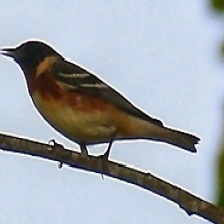
Species: BAY-BREASTED WARBLER
Scientific name: SETOPHAGA CASTANEA